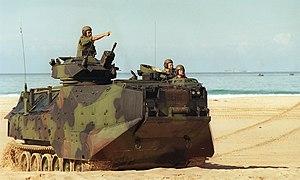
Le AAV-7A1, connu aussi sous le nom de LVTP-7 jusqu'à son changement de dénomination en 1984, est un véhicule blindé lourd amphibie conçu aux États-Unis et utilisé par l'infanterie de marine de plusieurs nations, principalement par le United States Marine Corps depuis les années 1970.